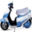
Label: motorcycle